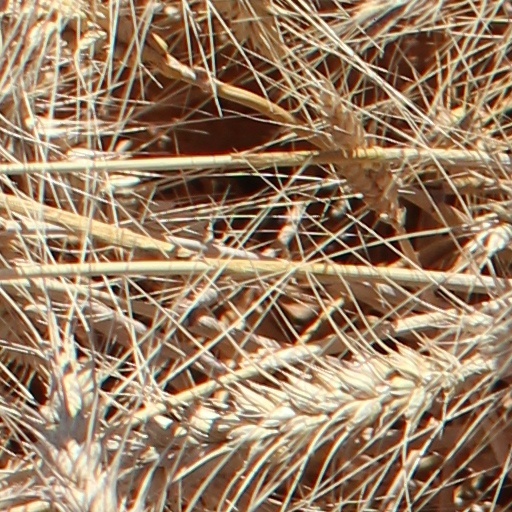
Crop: wheat